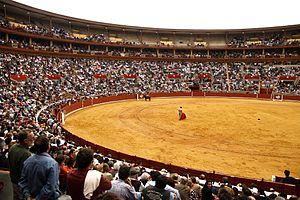
Cordoue est une ville située dans le sud de l'Espagne, en Andalousie. Cordoue est la capitale de la province homonyme. La ville est située sur les rives du fleuve Guadalquivir, non loin de la région montagneuse de la sierra Morena. Elle comptait 327 362 habitants en 2015, ce qui en fait l'une des villes les plus peuplées d'Andalousie avec Séville et Malaga.